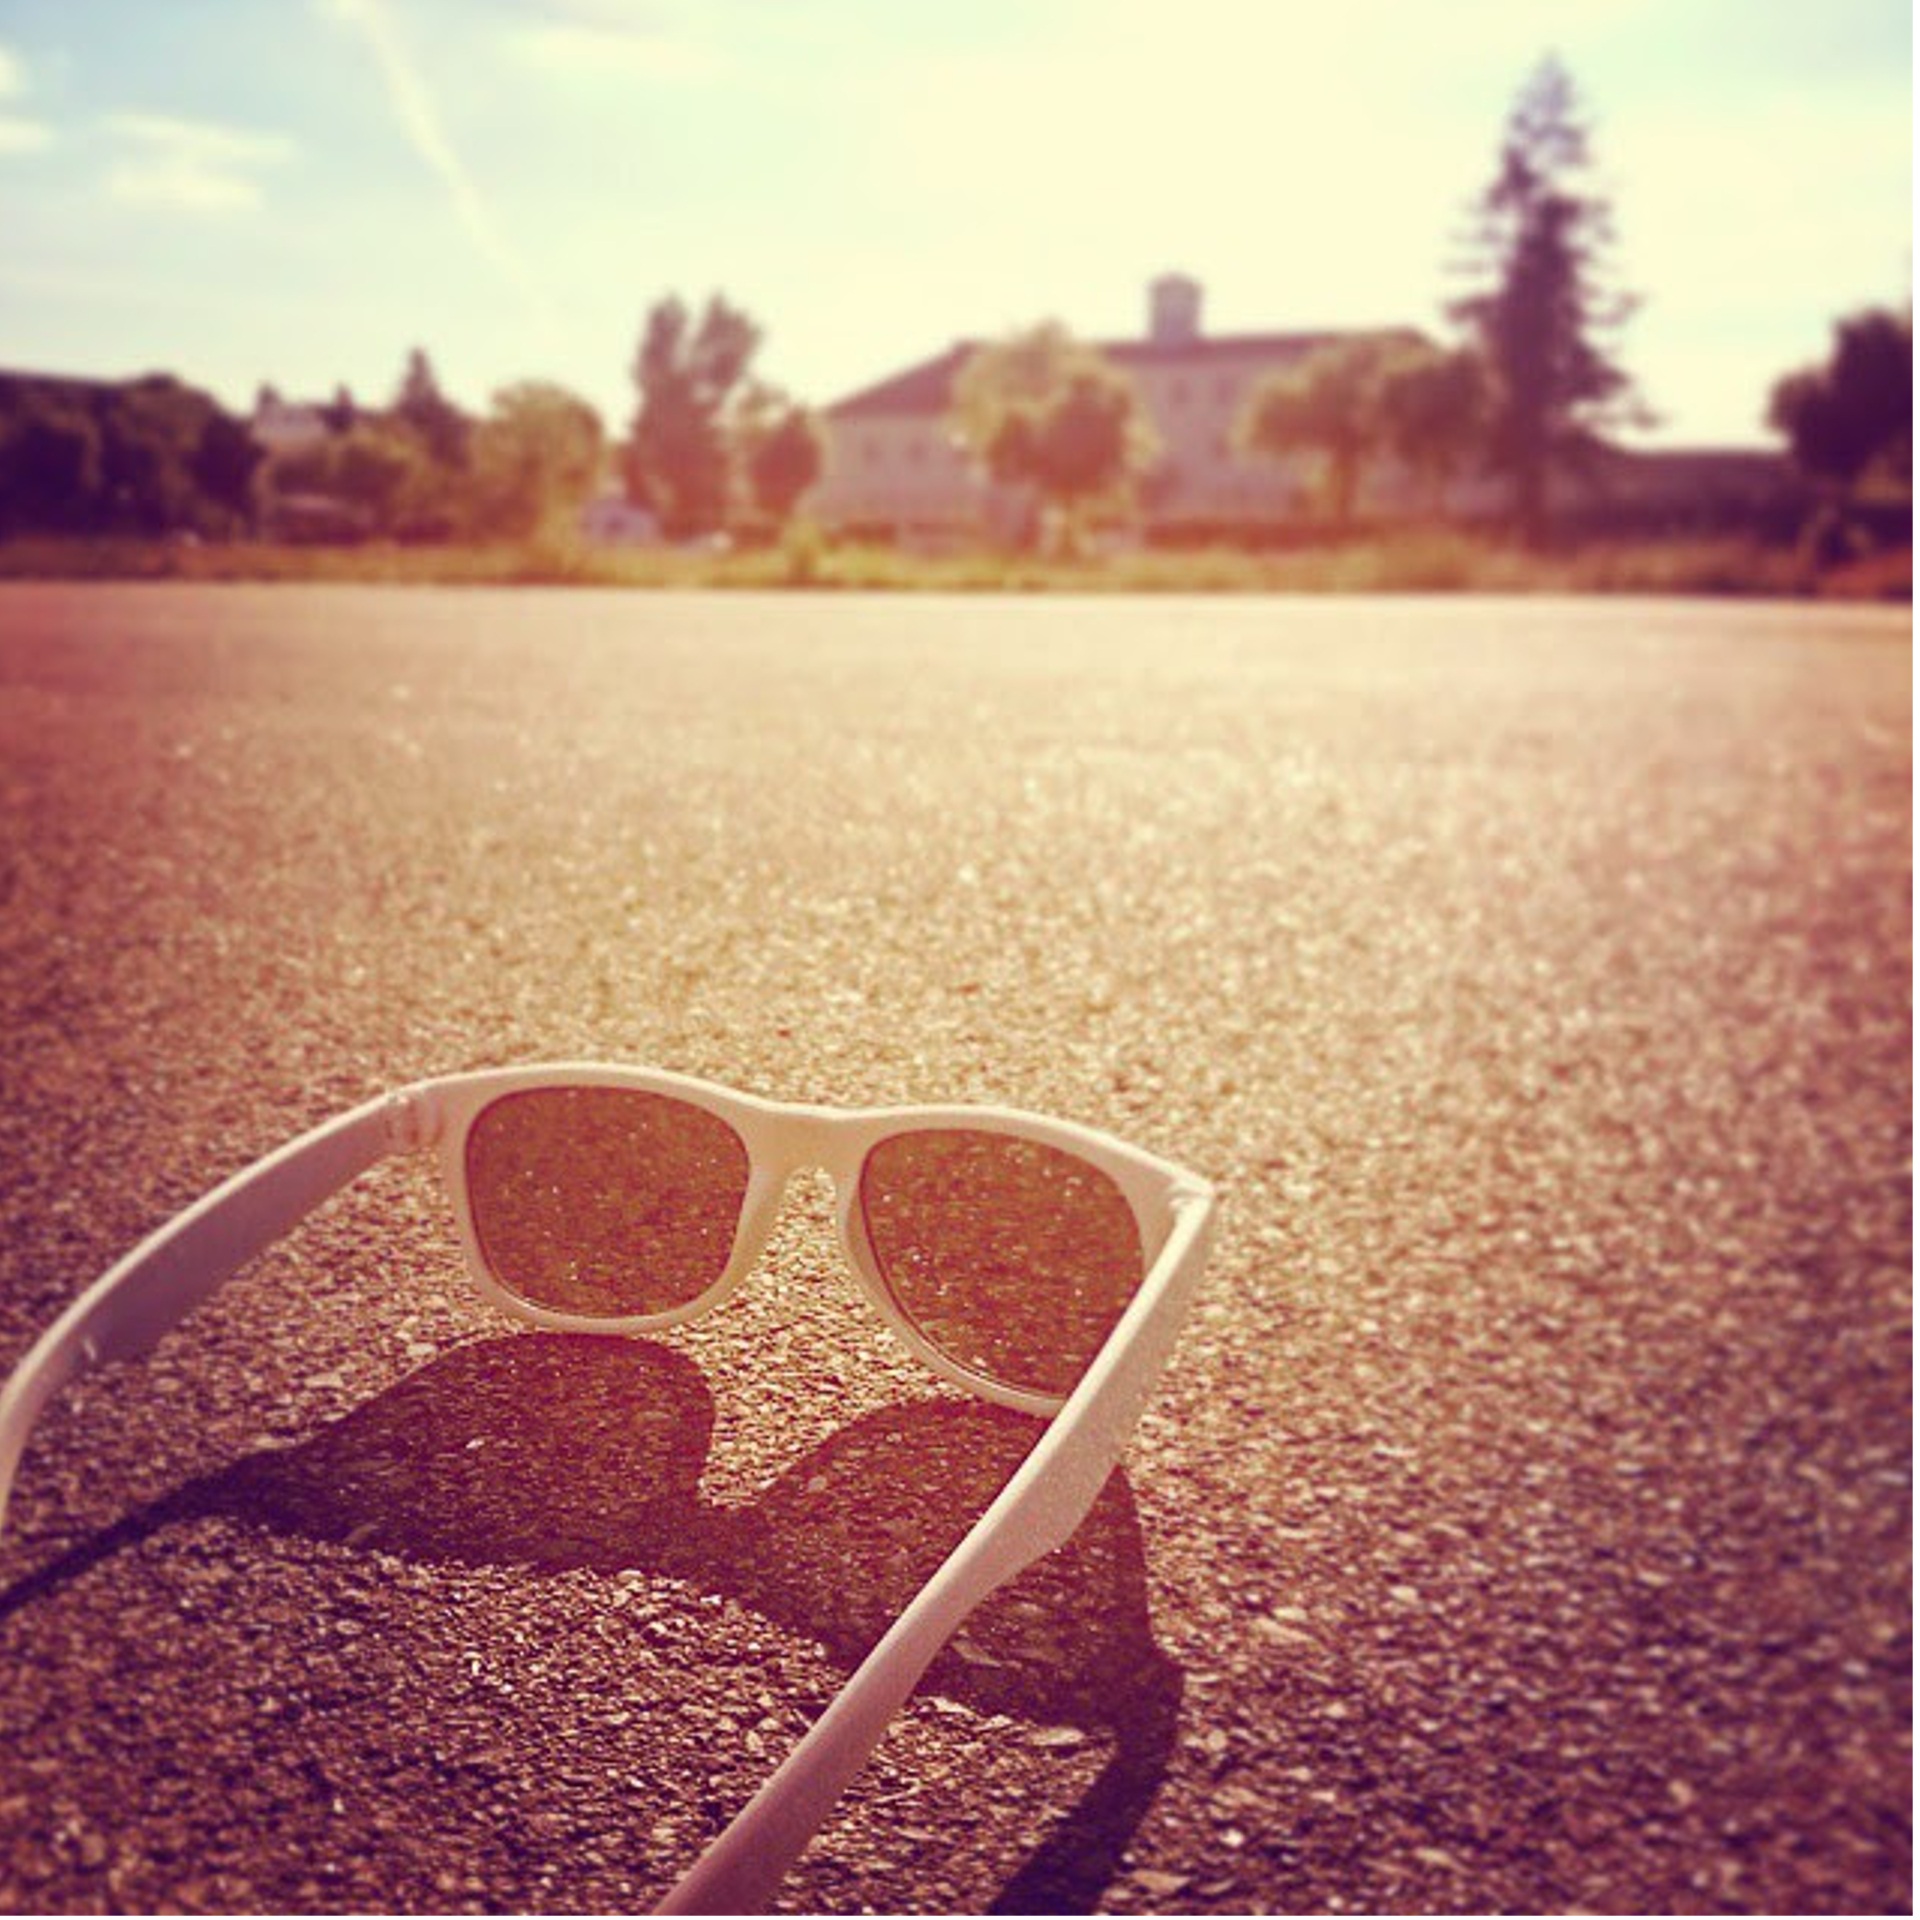
tree, sand, horizon, light, sun, sunrise, sunset, photography, sunlight, morning, summer, love, reflection, relax, youth, color, frame, human, optics, happy, sunglasses, glasses, overview, photograph, see, shape, hobby, sharpness, reading glasses, grass family